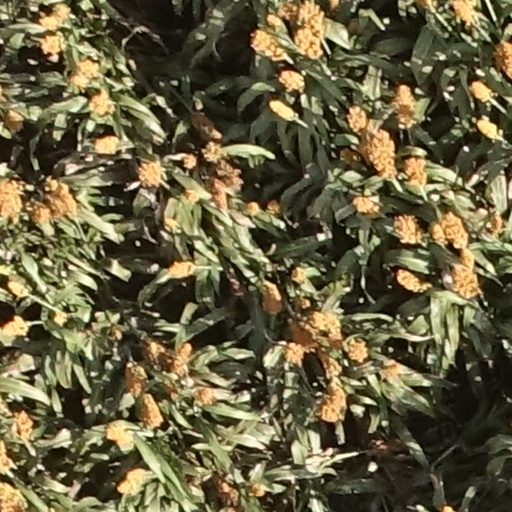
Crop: sorghum